History of Dedham, Massachusetts, 1900–1999

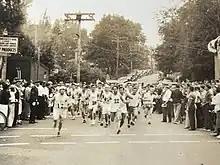
The start of a 1936 road race in Oakdale Square with Tarzan Brown and Johnny Kelley.

During the 1936 tercentenary celebrations, Olympians Ellison "Tarzan" Brown and Johnny Kelley ran in a "mug hunt." The roughly 9.5 mile race was the third annual, and was sponsored by the Oakdale Athletic Club and organized by Harold Rosen. The start was in Oakdale Square and the finish was at Stone Park.